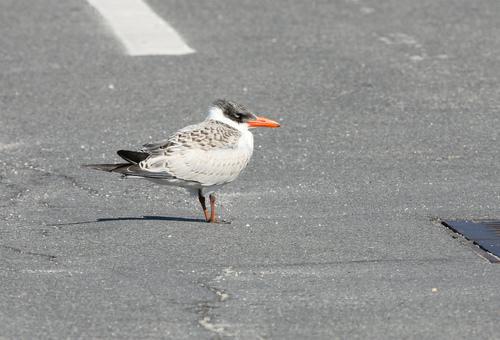
A photo of a caspian tern